Balsamic vinegar of Modena

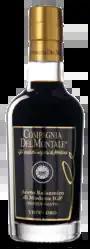
Balsamic vinegar of Modena

Balsamic vinegar of Modena (BVM; , ABM) is a protected geographic indication variety of balsamic vinegar. It is produced according to various recipes. The PGI production regulations leave plenty of leeway, allowing the use of grape must (even if it is not from the provinces of Modena and Reggio Emilia) in percentages between 20 and 90% and wine vinegar between 10 and 80%. The use of caramel is allowed, up to 2%. Reading the tag can provide useful information on the ingredients used and the processing methods. Withdrawal and refilling, as used in making traditional balsamic vinegar, are not required; the ingredients, once mixed, must be kept in wood containers for a duration of at least 60 days. If the product is kept there for 3 years or more it is labeled "invecchiato" ('aged'). The balsamic vinegar of Modena gained the PGI label on 3 July 2009. The requirements for the much more expensive PDO Traditional Balsamic Vinegar are different and more restrictive; it must contain only grape must and be aged for at least 12 years.